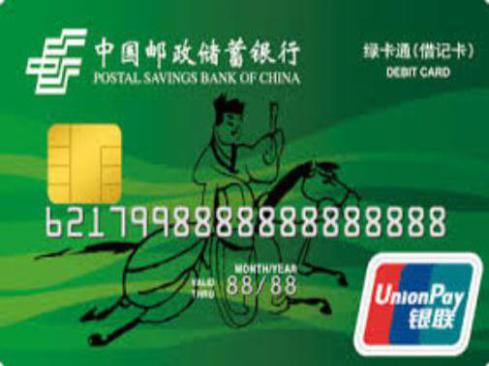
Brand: china post group corporation
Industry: Others